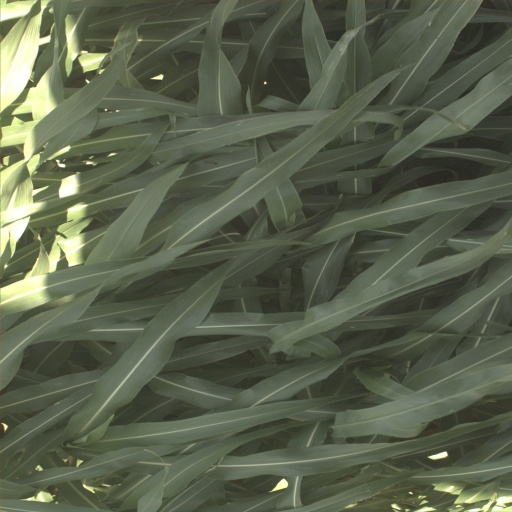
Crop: sorghum